AVN Adult Entertainment Expo

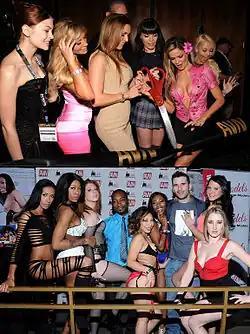
Top: AVN Expo 2014 Ribbon Cutting. Bottom: Models on the Show Floor 2015 at the Hard Rock Hotel, Las Vegas

The AVN Adult Entertainment Expo (AEE) is an adult entertainment convention and trade show held each January in Las Vegas, Nevada and is sponsored by "AVN" magazine. AEE is the largest pornography industry trade show in the United States. The 2007 AVN Expo had over 30,000 attendees, which included 355 exhibiting companies.